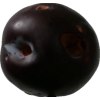
Label: plum